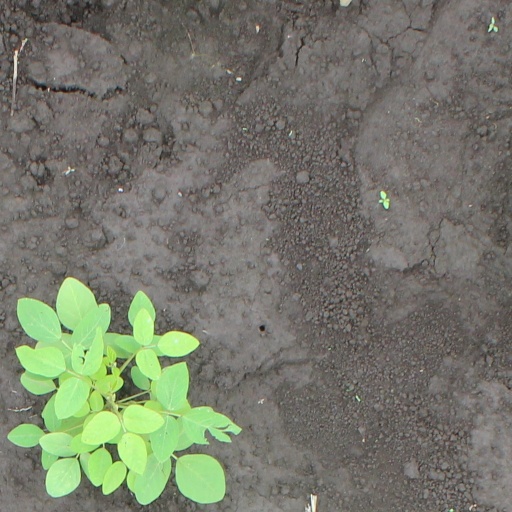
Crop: soybean